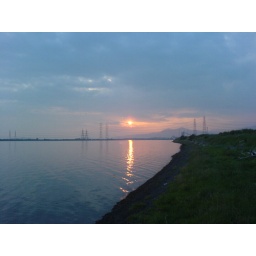
Sunset reflected on the river forth. Alloa glass works and the Ochil hills in background.